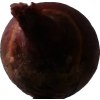
Label: red_onion